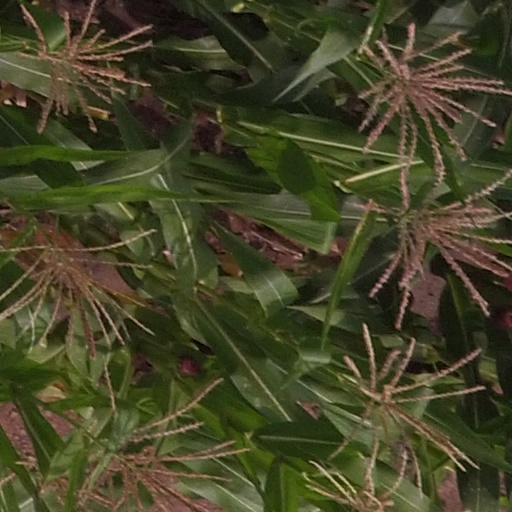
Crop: maize; corn